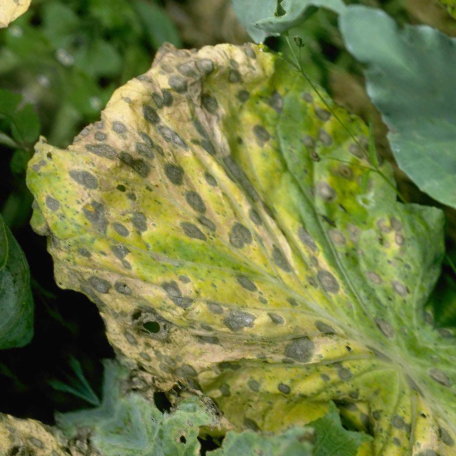
Label: Downy Mildew